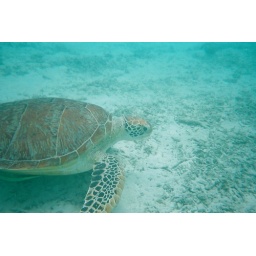
A big dude with two yellow fish constantly swimming underneath him (or maybe her), nibbling at his/her belly.